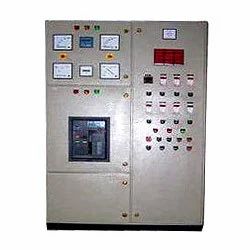
Label: PLC_Control_Panels